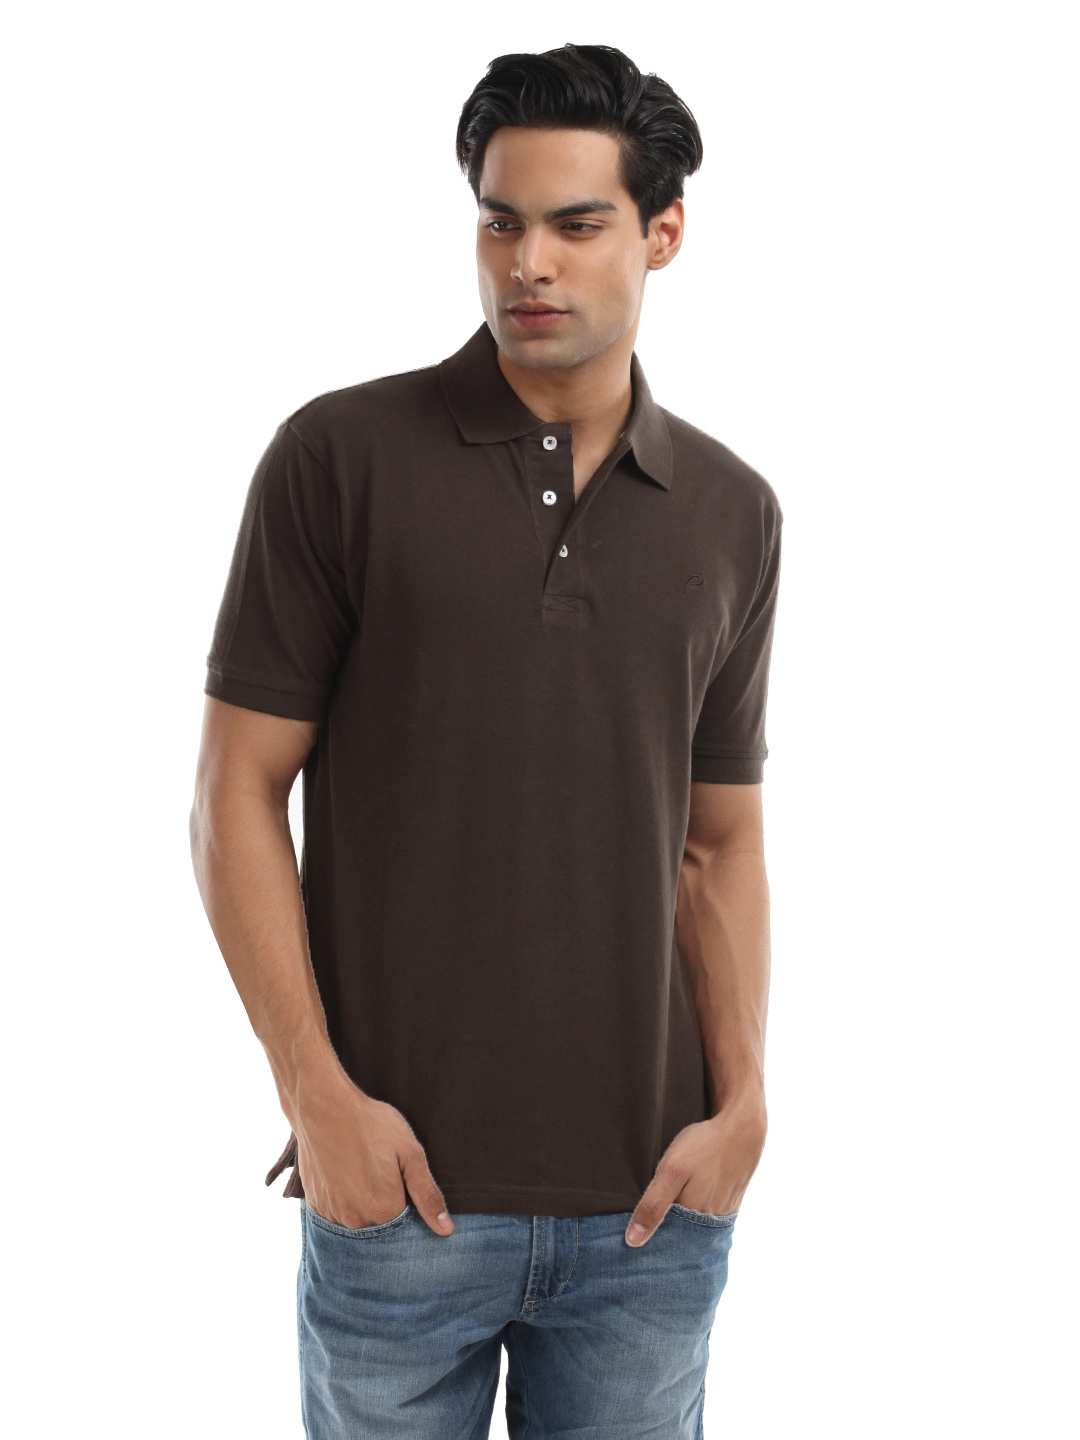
Proline Men Coffee Brown Polo T-shirt
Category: Apparel / Topwear / Tshirts
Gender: Men
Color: Coffee Brown
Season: Winter 2012
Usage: Casual